Aagam (film)

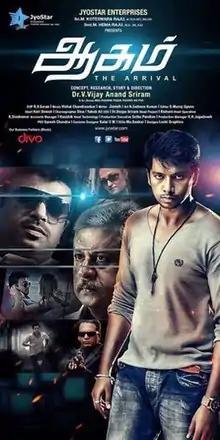
Film poster

Aagam is a 2016 Tamil-language film directed by debutante Vijay Anand Sriram and starring Irfan and Deekshitha. It was dubbed in Hindi as "Corporate Criminal".